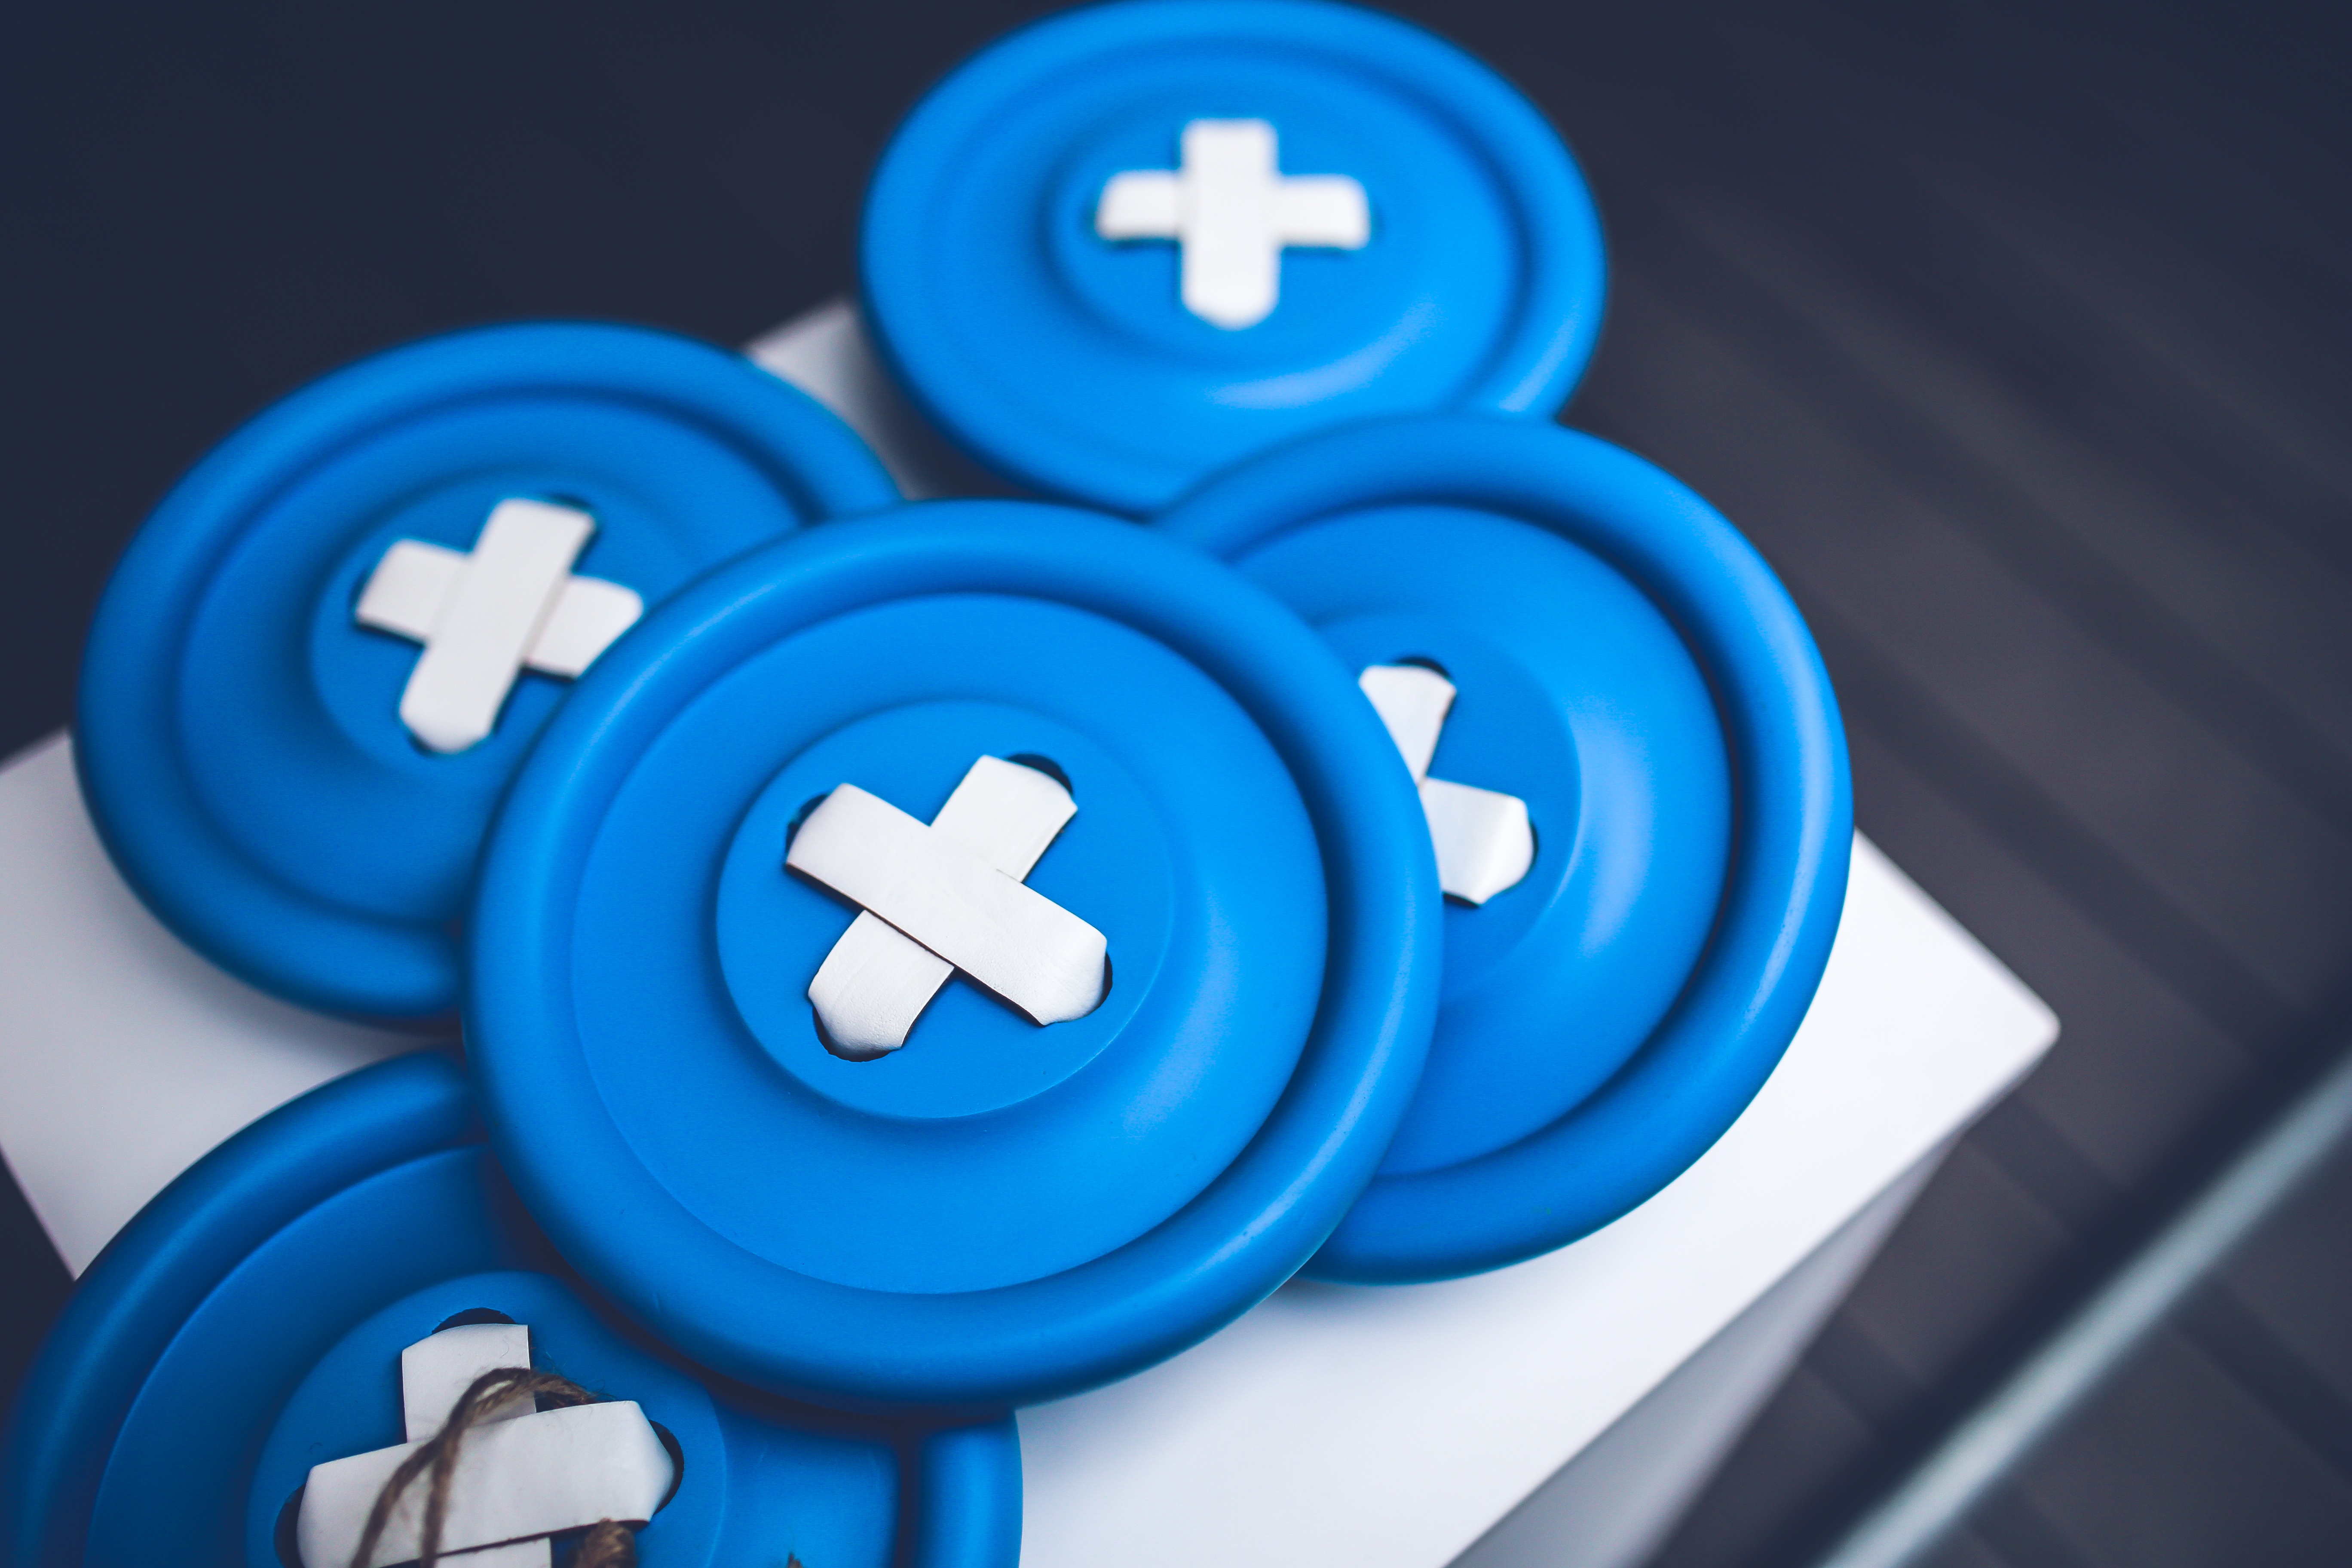
wheel, number, hanger, blue, circle, button, product, font, design, big, large, huge, organ, buttons